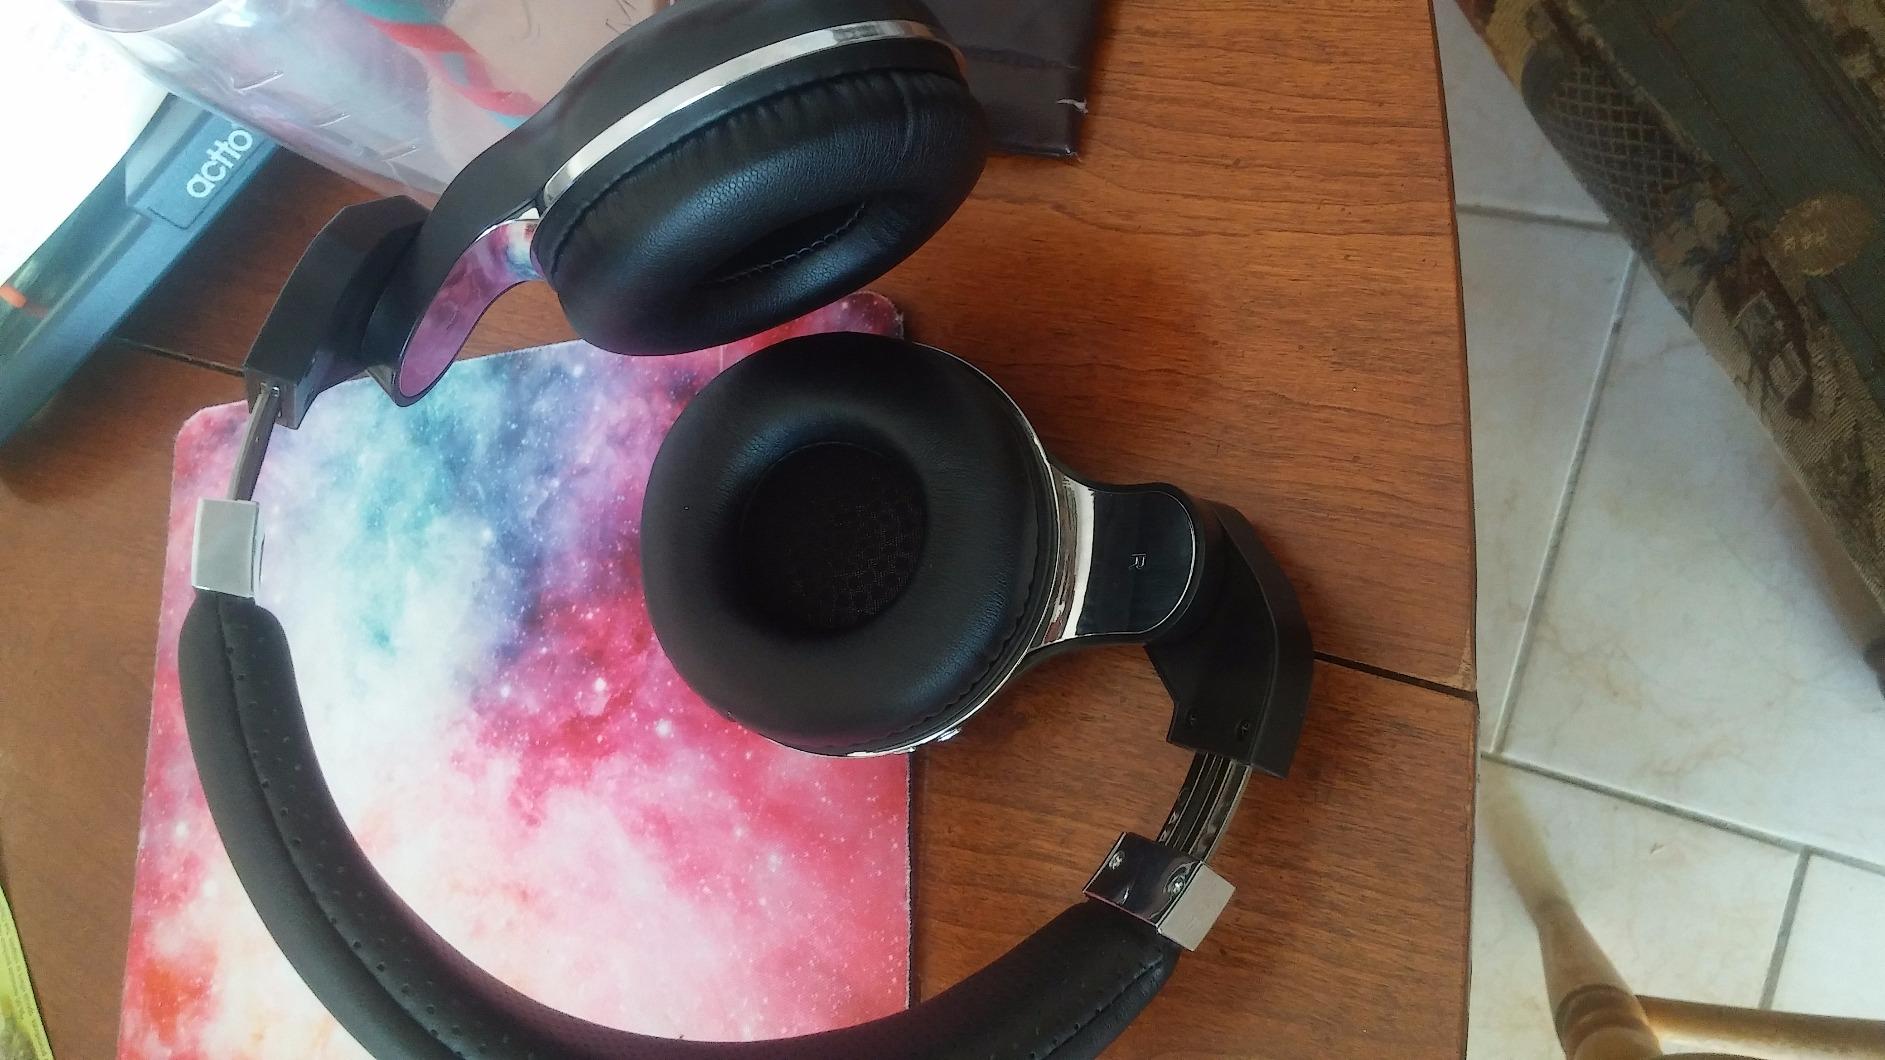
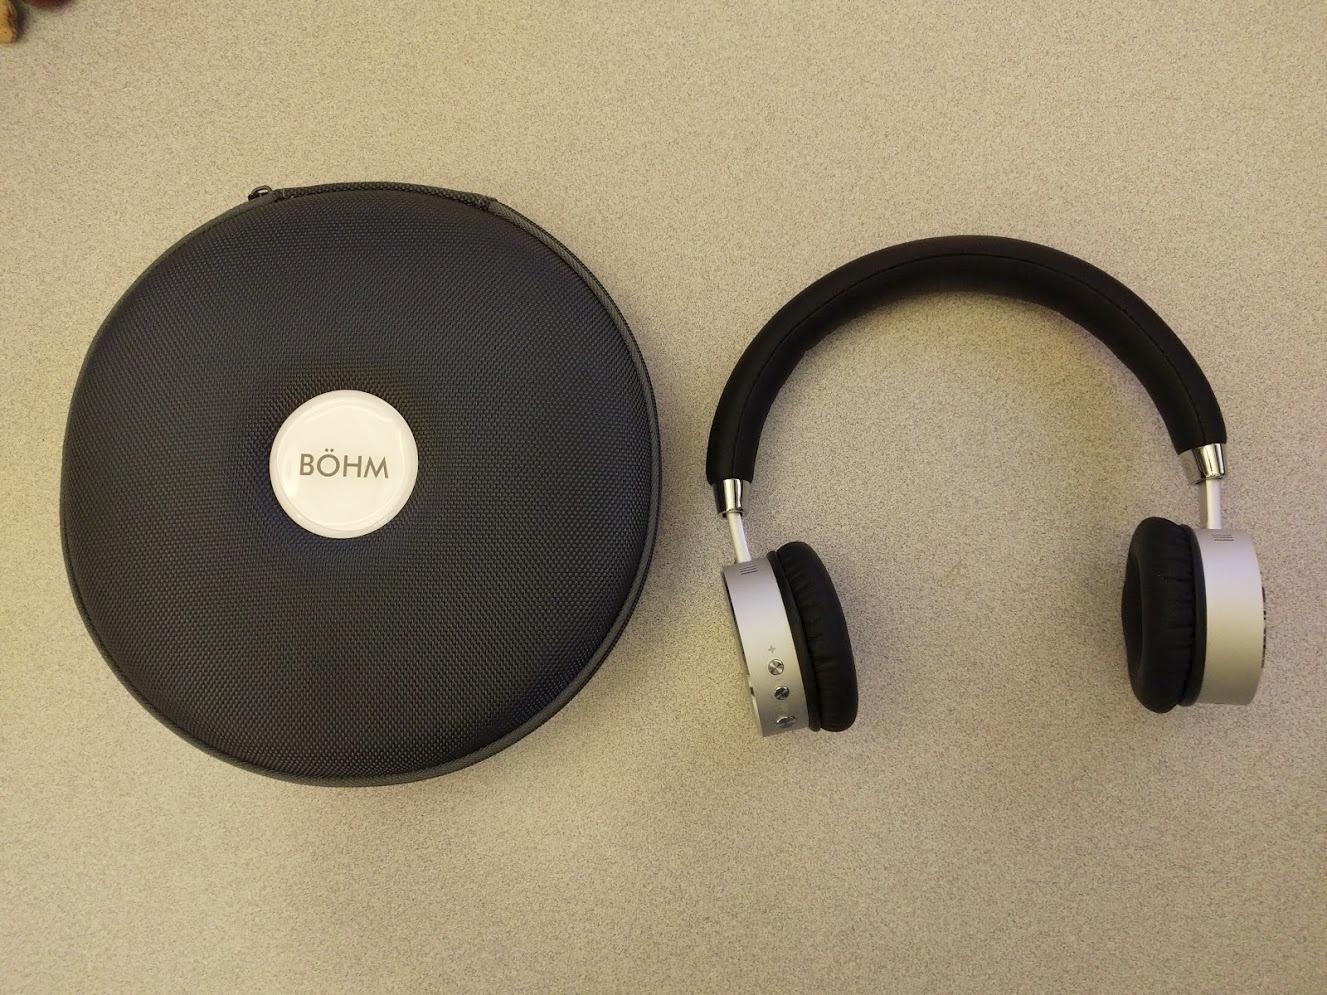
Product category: headphones
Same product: no